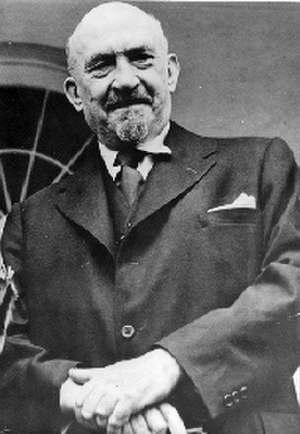
Chaim Weizmann
Chaim Weizmann 1948.
Chaim Azriel Weizmann var Israels første præsident.